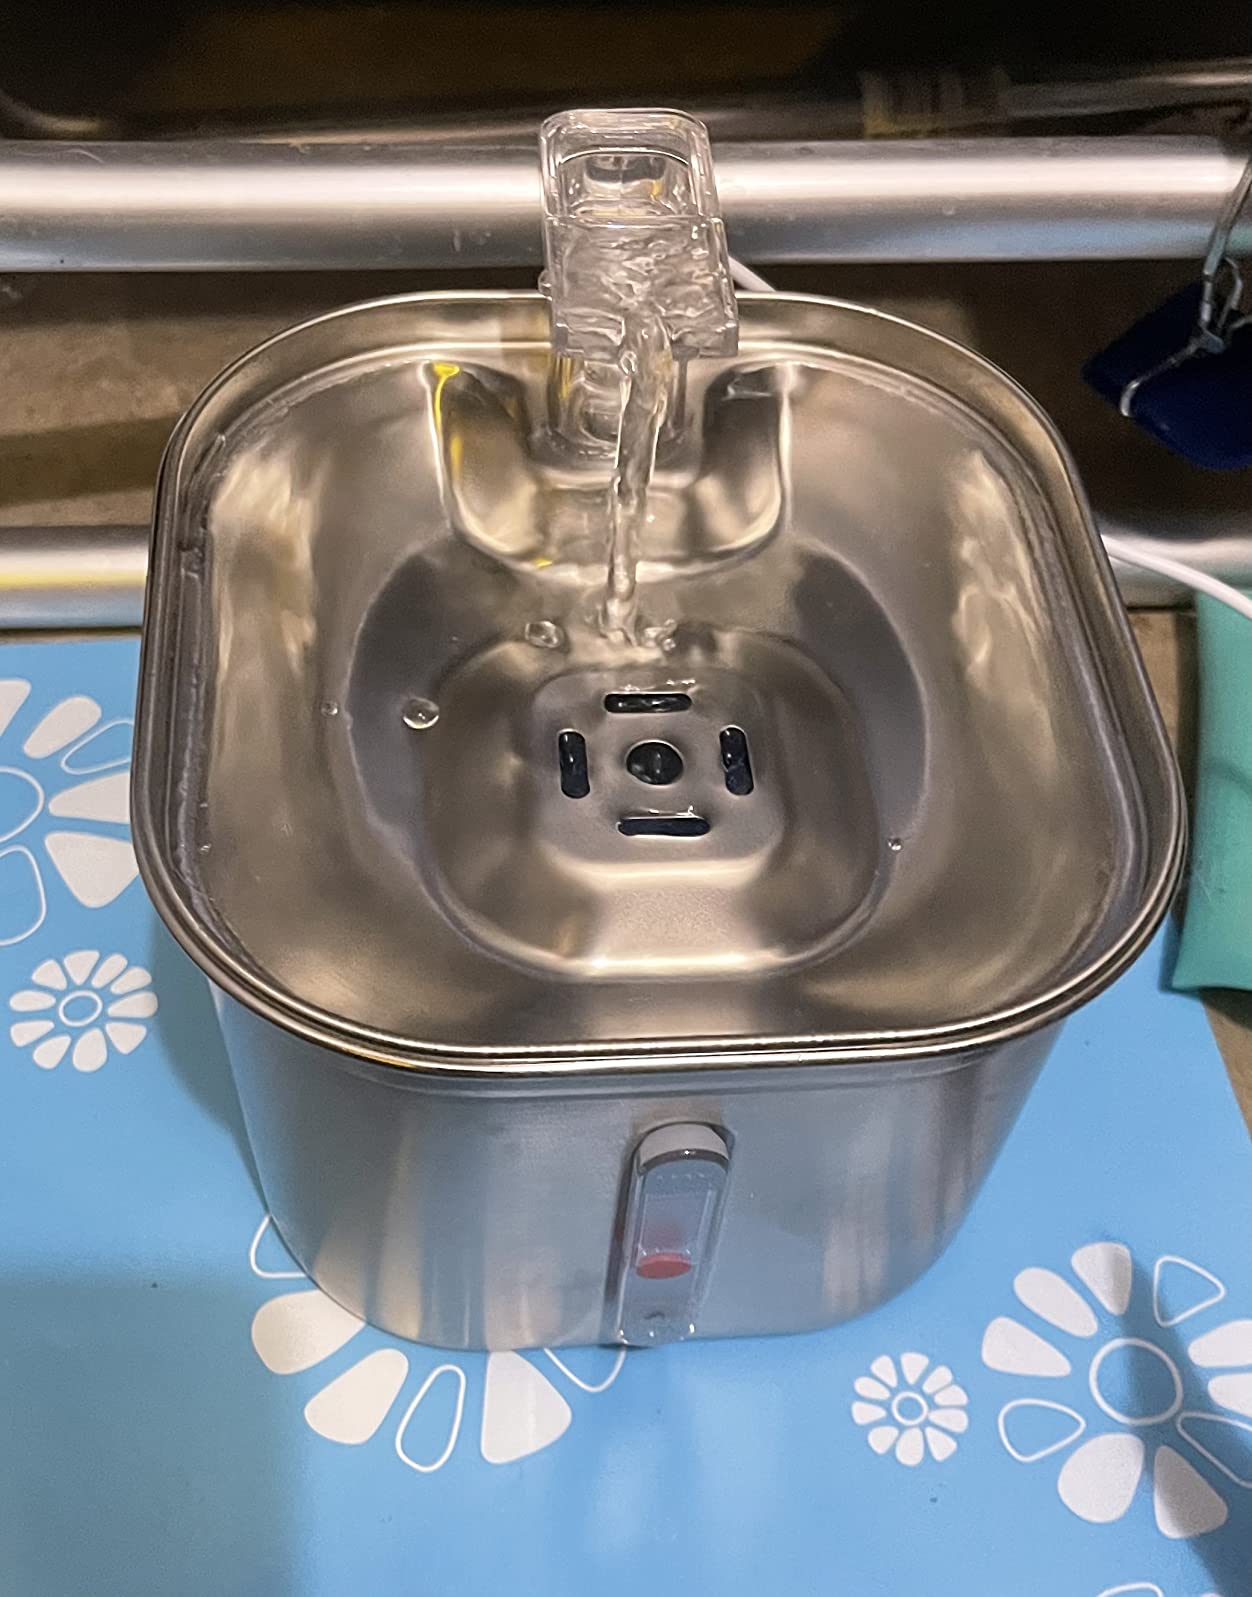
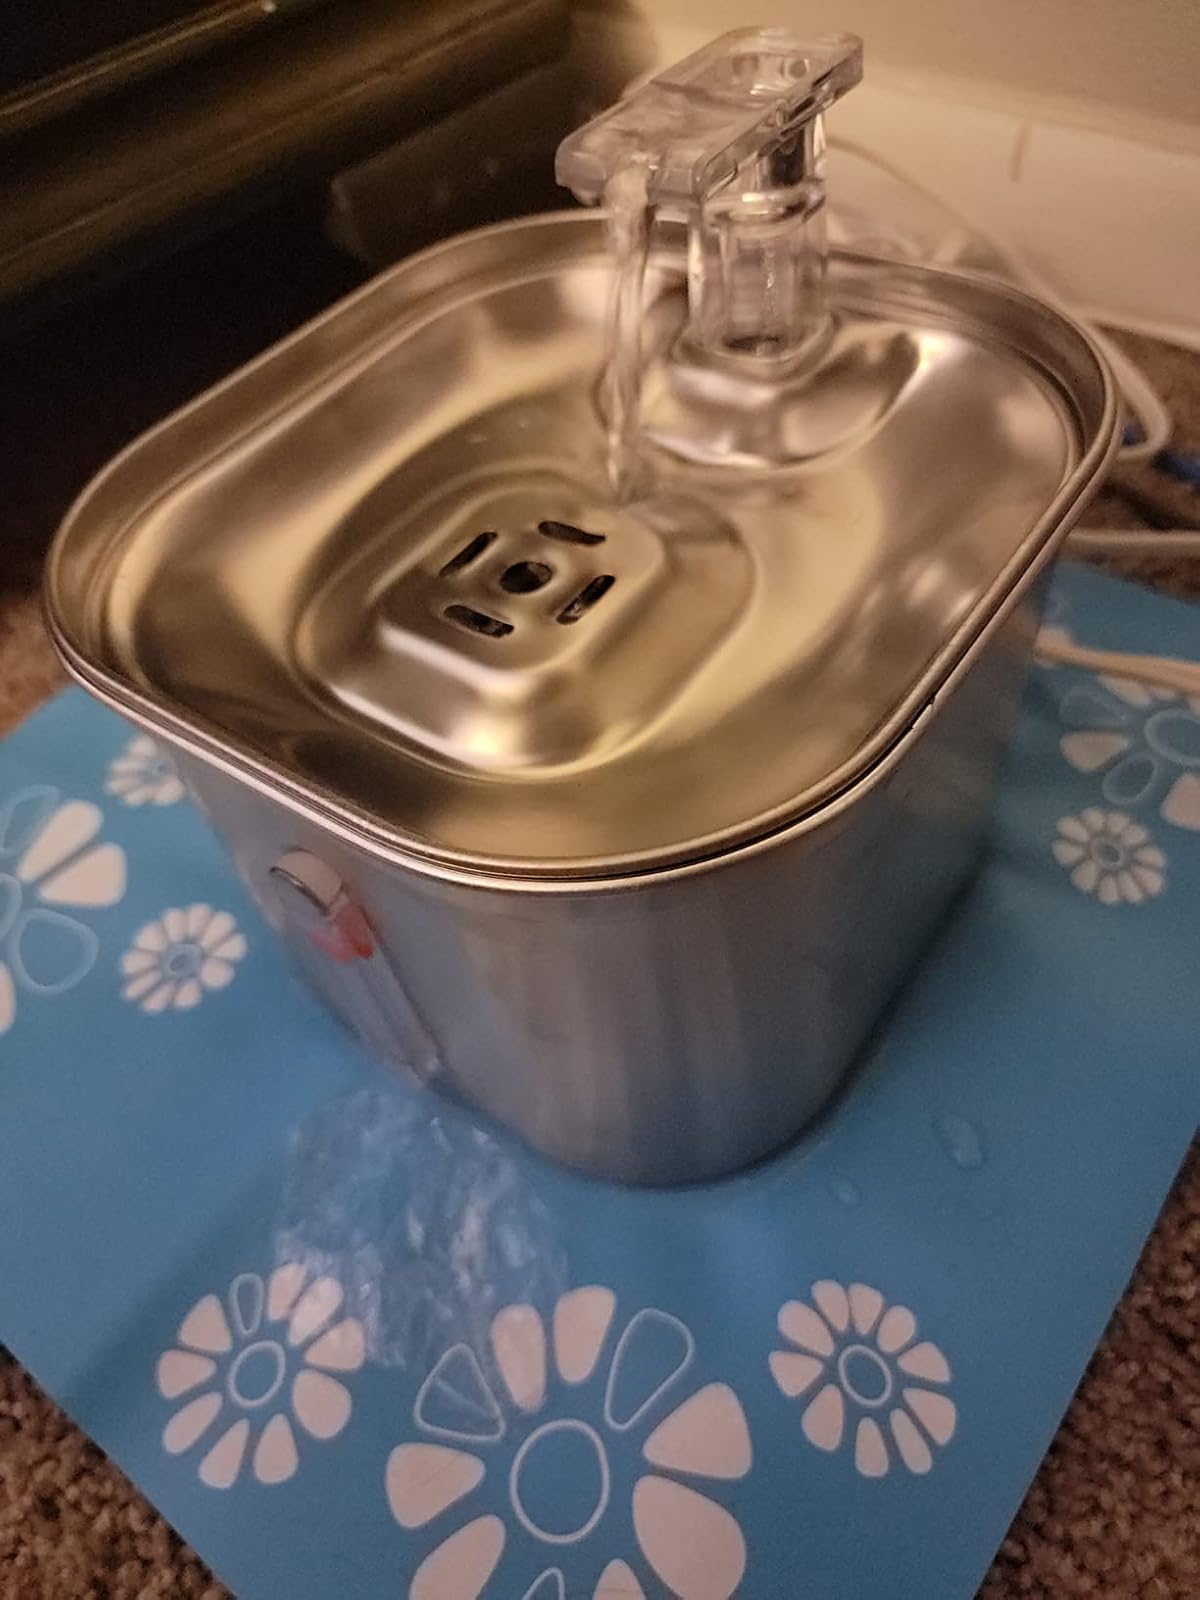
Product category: items_bowl
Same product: yes